Thermostatic radiator valve

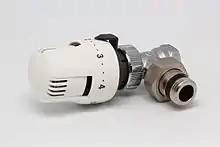
A thermostatic radiator valve on position 2 (15–17 °C)

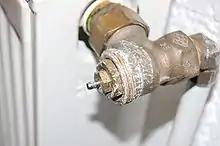
Installed thermostatic radiator valve with the adjustment wheel removed

A thermostatic radiator valve (TRV) is a self-regulating valve fitted to hot water heating system radiator, to control the temperature of a room by changing the flow of hot water to the radiator.